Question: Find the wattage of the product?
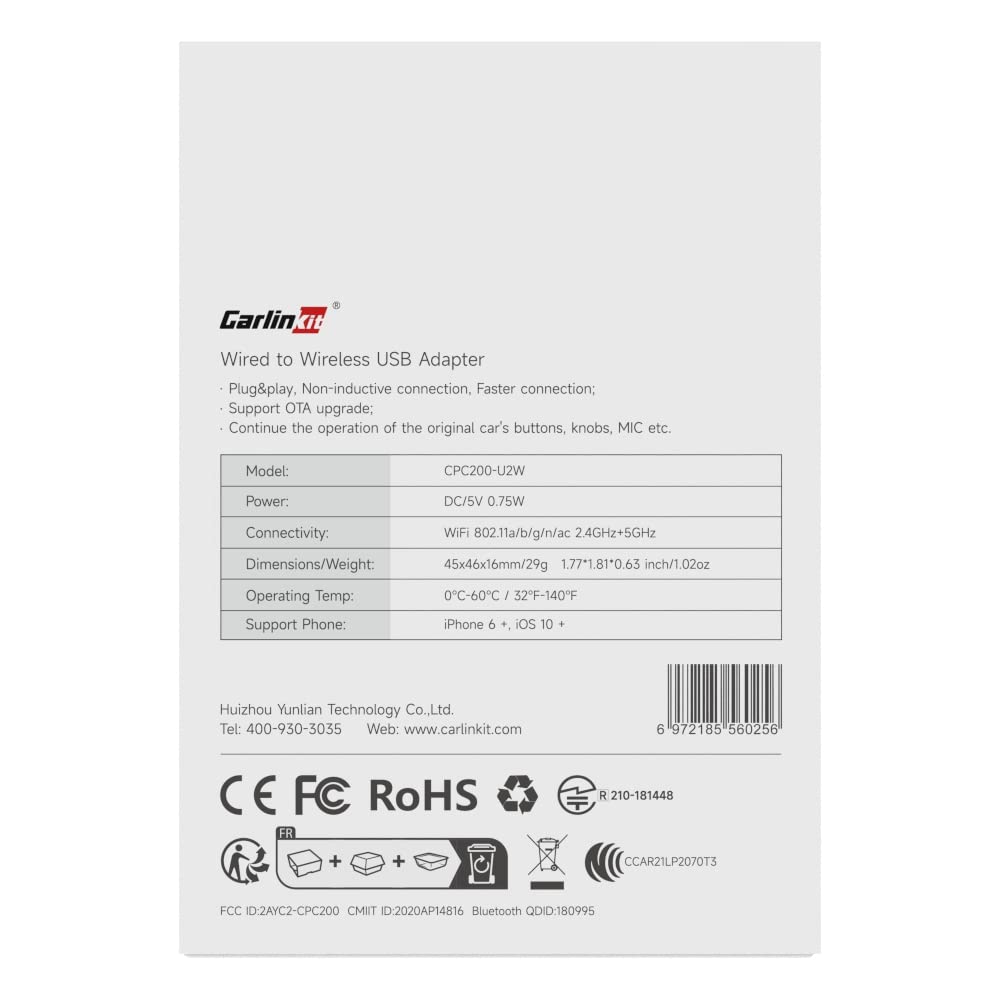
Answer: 0.75 watt